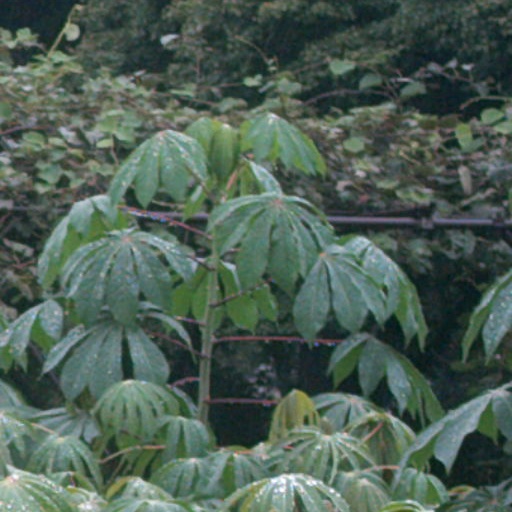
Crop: cassava